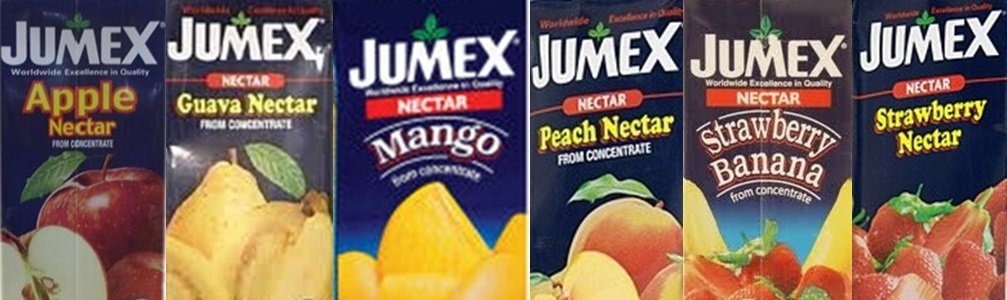
Item Name: Jumex Juice Tetra Peach
Value: 6.0
Unit: Count

Price: 1.99